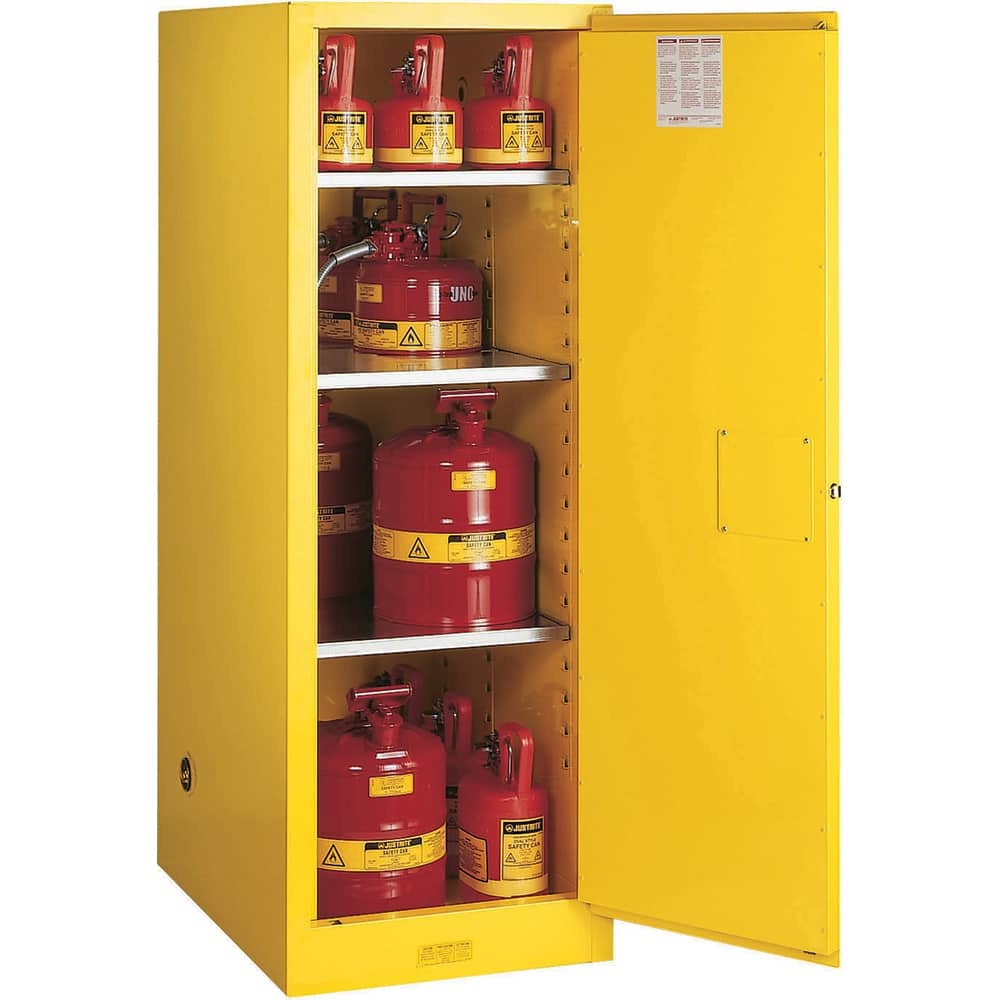
Justrite - 1 Door 3 Shelf 54 Gal Space Saver Safety Cabinet for Flammable Substances
Item #: 40592230 Brand: Justrite Model #: 895420 Product Specifications Hazardous Chemical Type Flammable Color Yellow Cabinet Style Space Saver Number of Doors 1.000 Door Type Self-Closing Approval Listing/Regulations FM; NFPA; OSHA FM Approved Yes Height (Inch) 65 Width (Inch) 23-1/4 Depth (Inch) 34 Material Steel Capacity (Gal.) 54.000 Lock Type Keyed Safety Capacity Contain Flammable Liquids in Protected Storage Number of Shelves 3
Brand: Justrite
Category: Business & Industrial > Industrial Storage > Industrial Cabinets